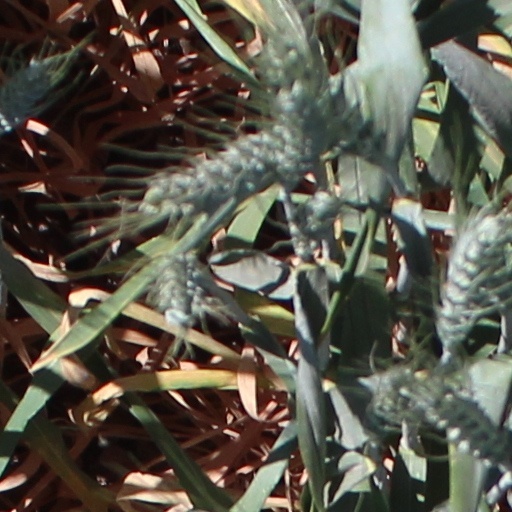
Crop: wheat